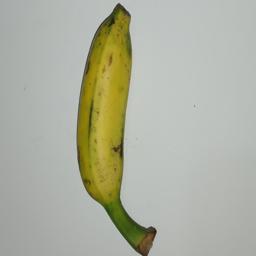
Ripeness: Semi-ripe